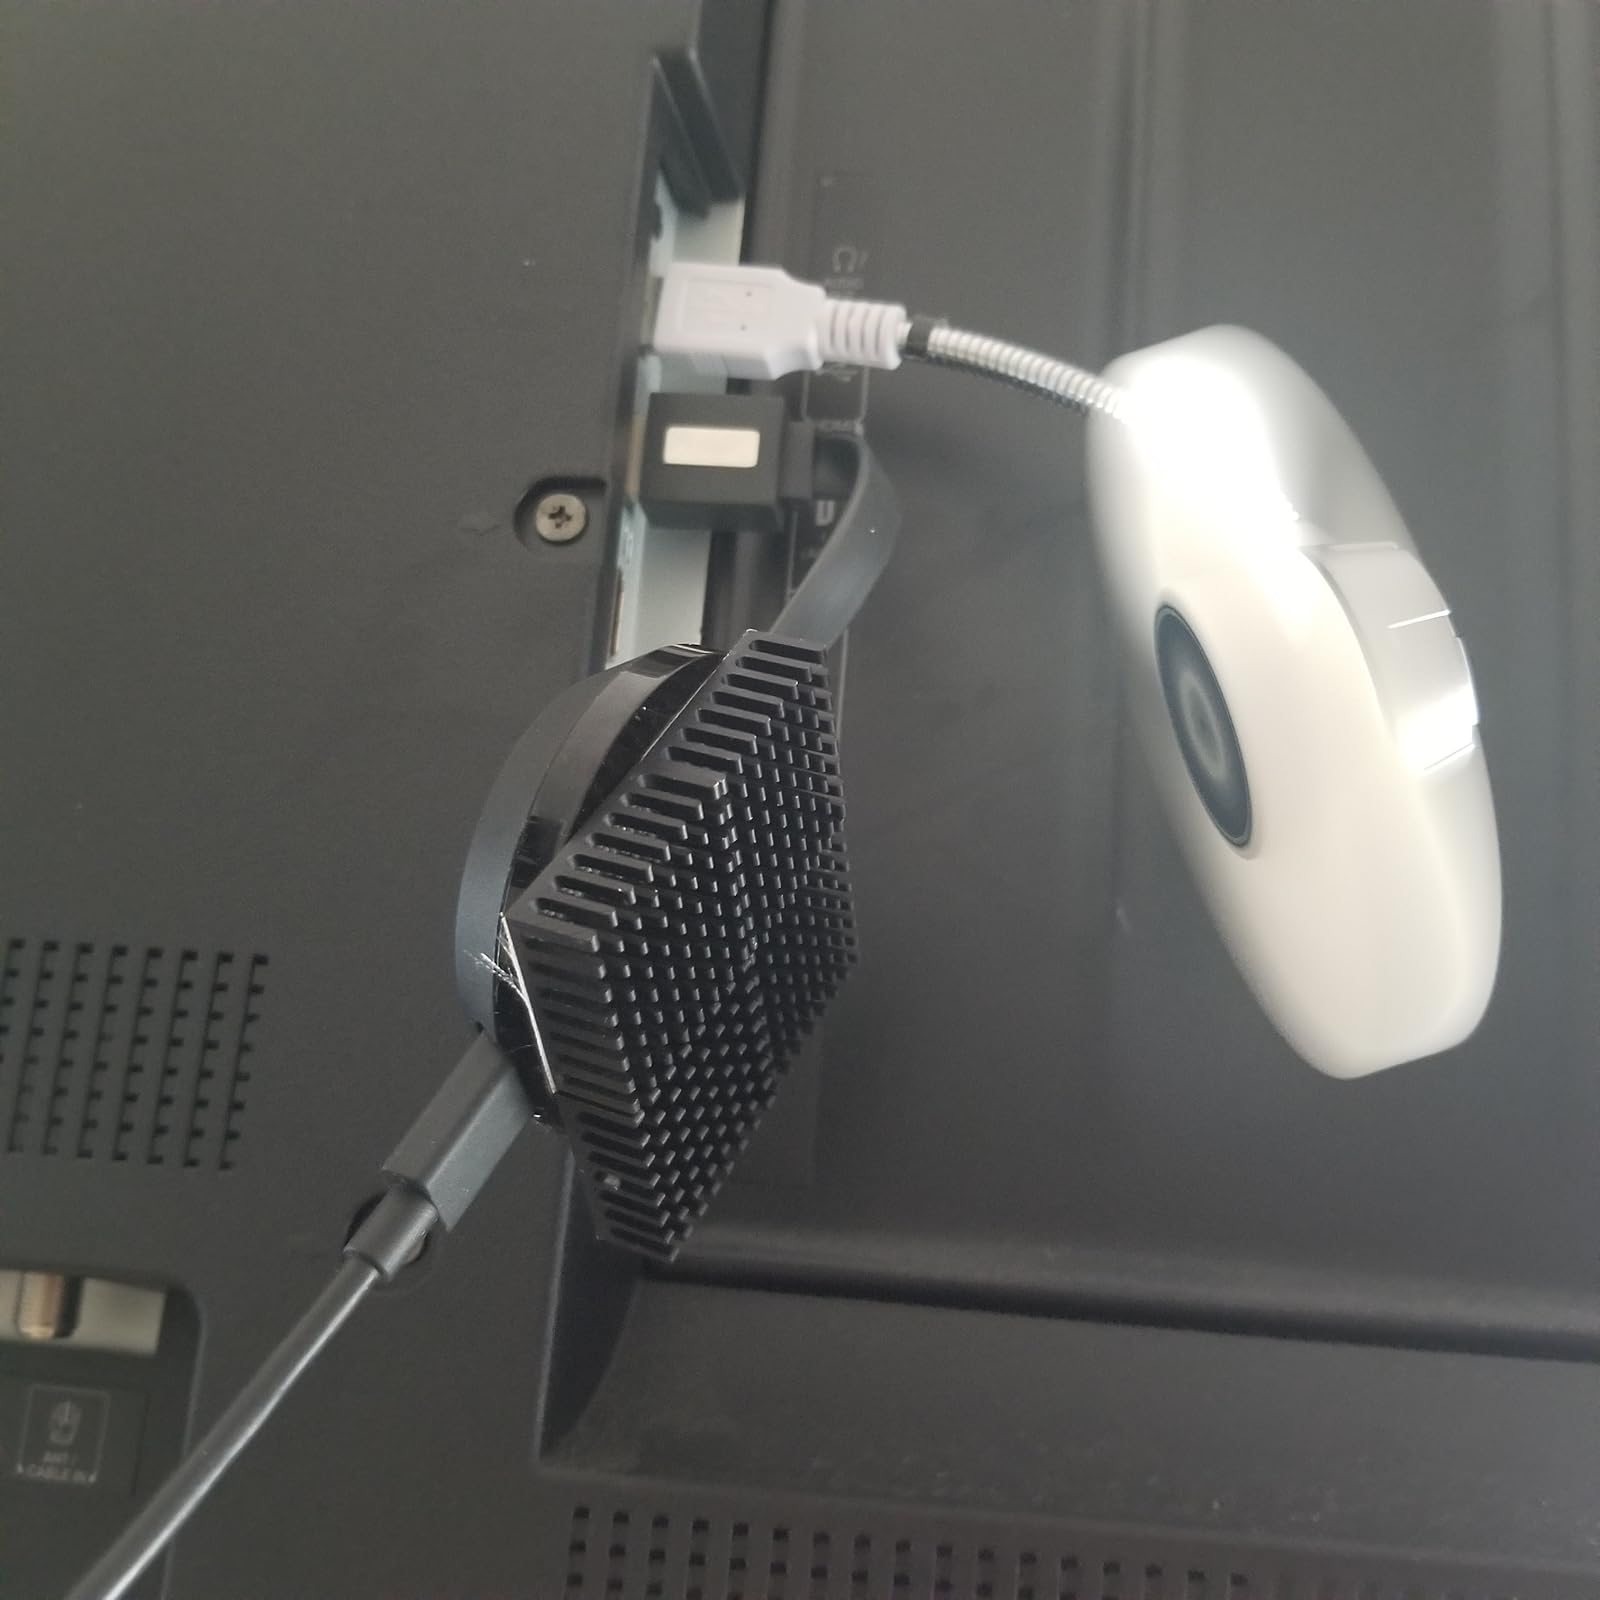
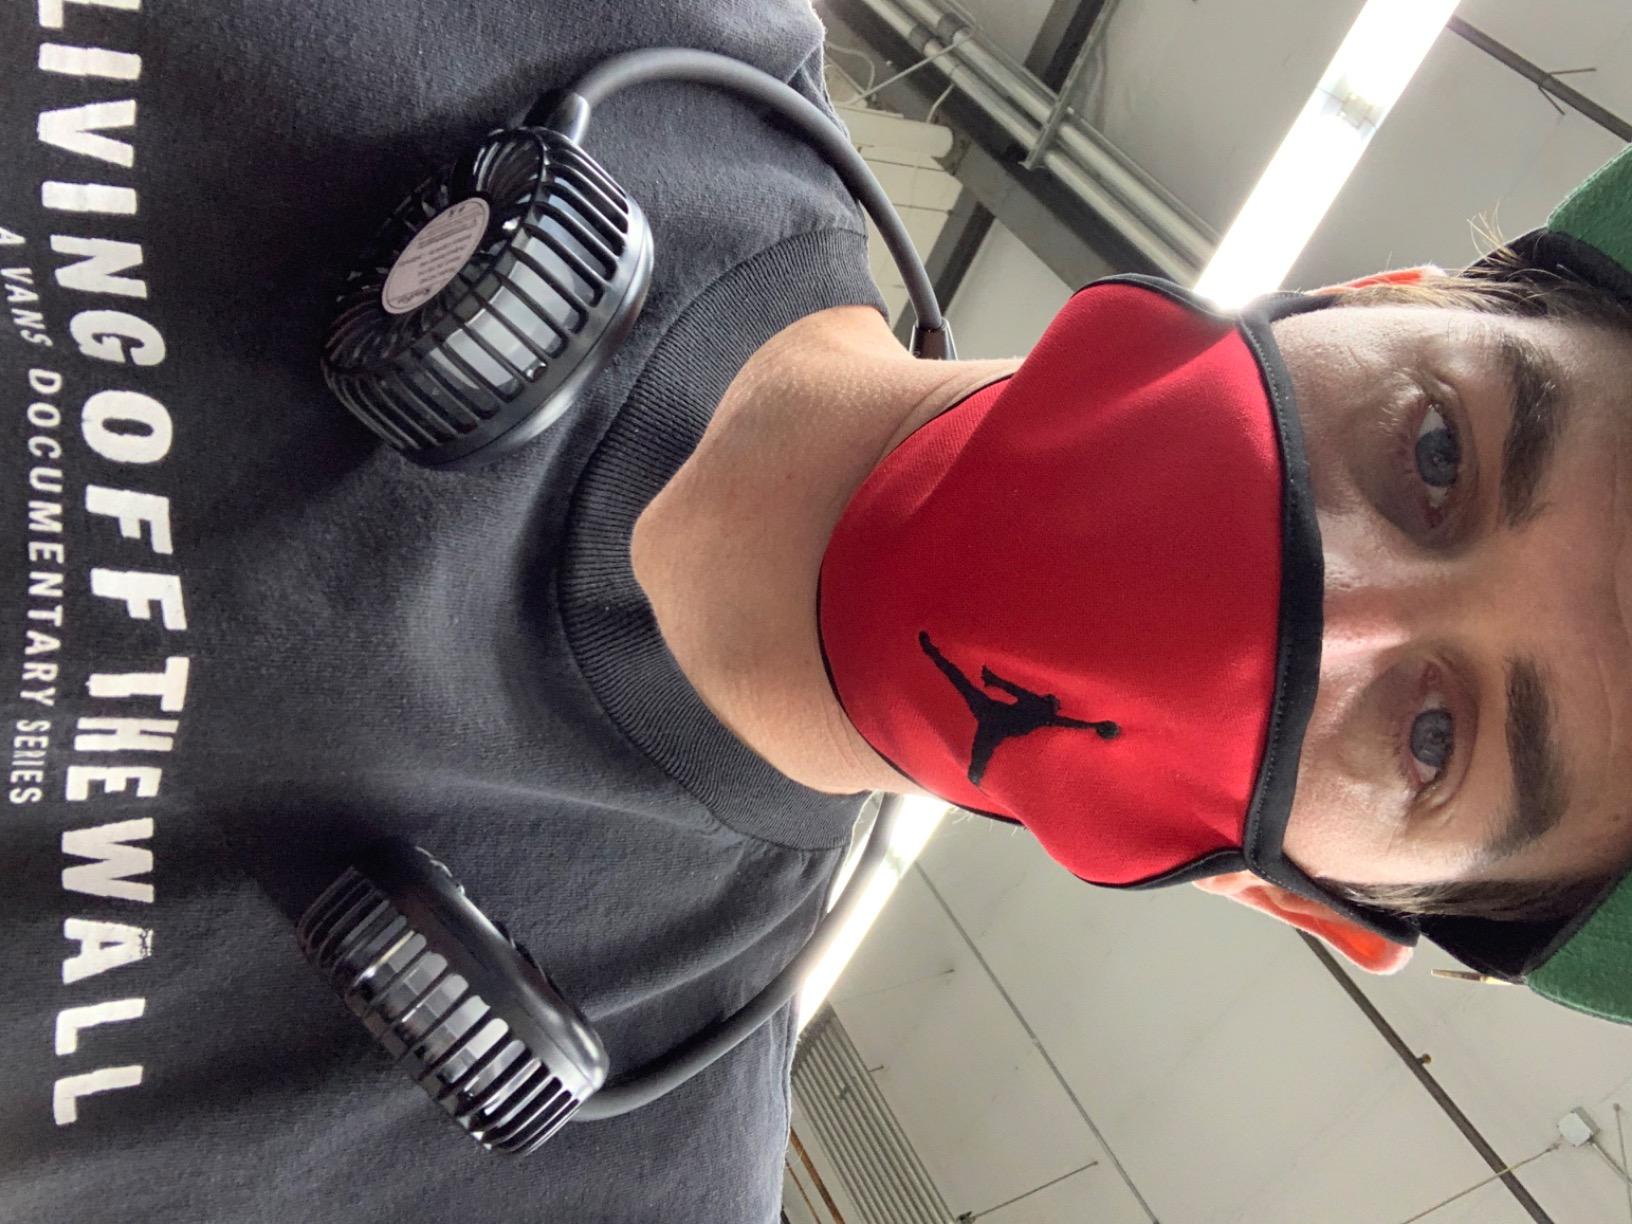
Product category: fan
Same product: no